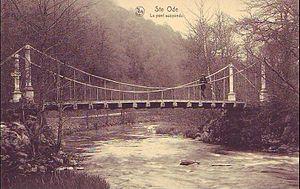
Lavacherie sur Ourthe (Belgique) Pont sur l'Ourthe. Pont métallique suspendu sur haubans construit en juillet 1841. Le premier pont suspendu construit en Belgique. Photo début 20ème siècle. Il fut détruit par bombardement lors de l'Offensive Von Rundstedt (décembre 1944-janvier 1945)
Lavacherie est un village de l'Ardenne belge, situé dans la vallée de l'Ourthe Occidentale, vallée également appelée "Vallée de Sainte-Ode". Administrativement il fait partie de la commune de Sainte-Ode dans la province de Luxembourg en Région wallonne. C'était une commune à part entière avant la fusion des communes de 1977.
Les chasseurs ardennais sont une unité de la composante terre de l'Armée belge, issue d'un projet de 1913 mais développée seulement dans l'entre-deux-guerres et qui s'illustre dans la Seconde Guerre mondiale. Elle n'est plus représentée que par le bataillon médian de chasseurs ardennais, un bataillon d'infanterie de l’armée belge basé à Marche-en-Famenne en Ardenne. Leur origine remonte à la transformation du 10ᵉ régiment de ligne. En 1940, lors de l'invasion allemande, les Chasseurs ardennais répartis en deux divisions mènent un combat retardateur en Ardenne, entraînant un retard d'une journée dans l'application du plan allemand, avant de rejoindre le reste de l'armée belge combattante sur la Dendre : ils participent à la bataille de la Lys, en défendant Deinze, Gottem et Vinkt.
Un pont est une construction qui permet de franchir un obstacle naturel ou artificiel en passant par-dessus. Le franchissement supporte le passage d'humains et de véhicules dans le cas d'un pont routier, ou d'eau dans le cas d'un aqueduc. On désigne également comme écoduc ou écopont, des passages construits ou « réservés » dans un milieu aménagé, pour permettre aux espèces animales, végétales, fongiques, etc. de traverser des obstacles construits par l'être humain ou résultant de ses activités. Les ponts font partie de la famille des ouvrages d'art. Leur construction relève du génie civil.